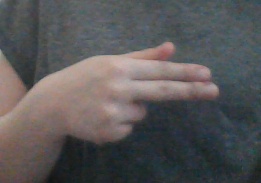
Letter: ghain